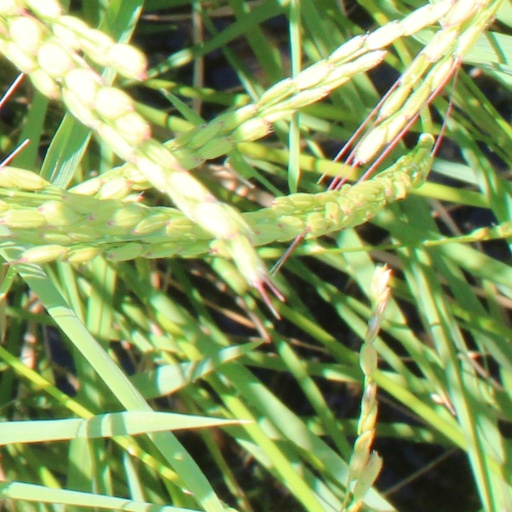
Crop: rice